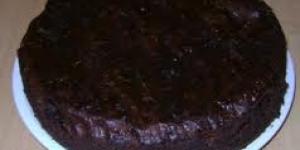
torta negra